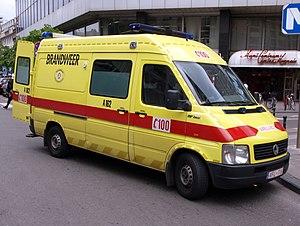
En Belgique, l'aide médicale urgente est l'un des trois services d'urgence du pays avec la police et les services de sécurité civile. Elle désigne les moyens médicaux de premiers secours du Royaume. Ils sont sous l'autorité du service public fédéral Santé publique.